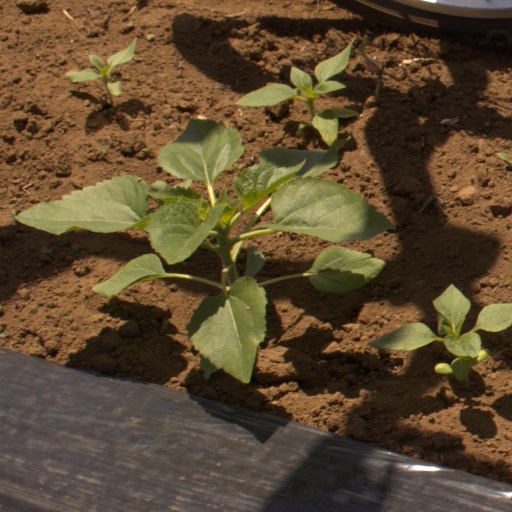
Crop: Jerusalem artichoke